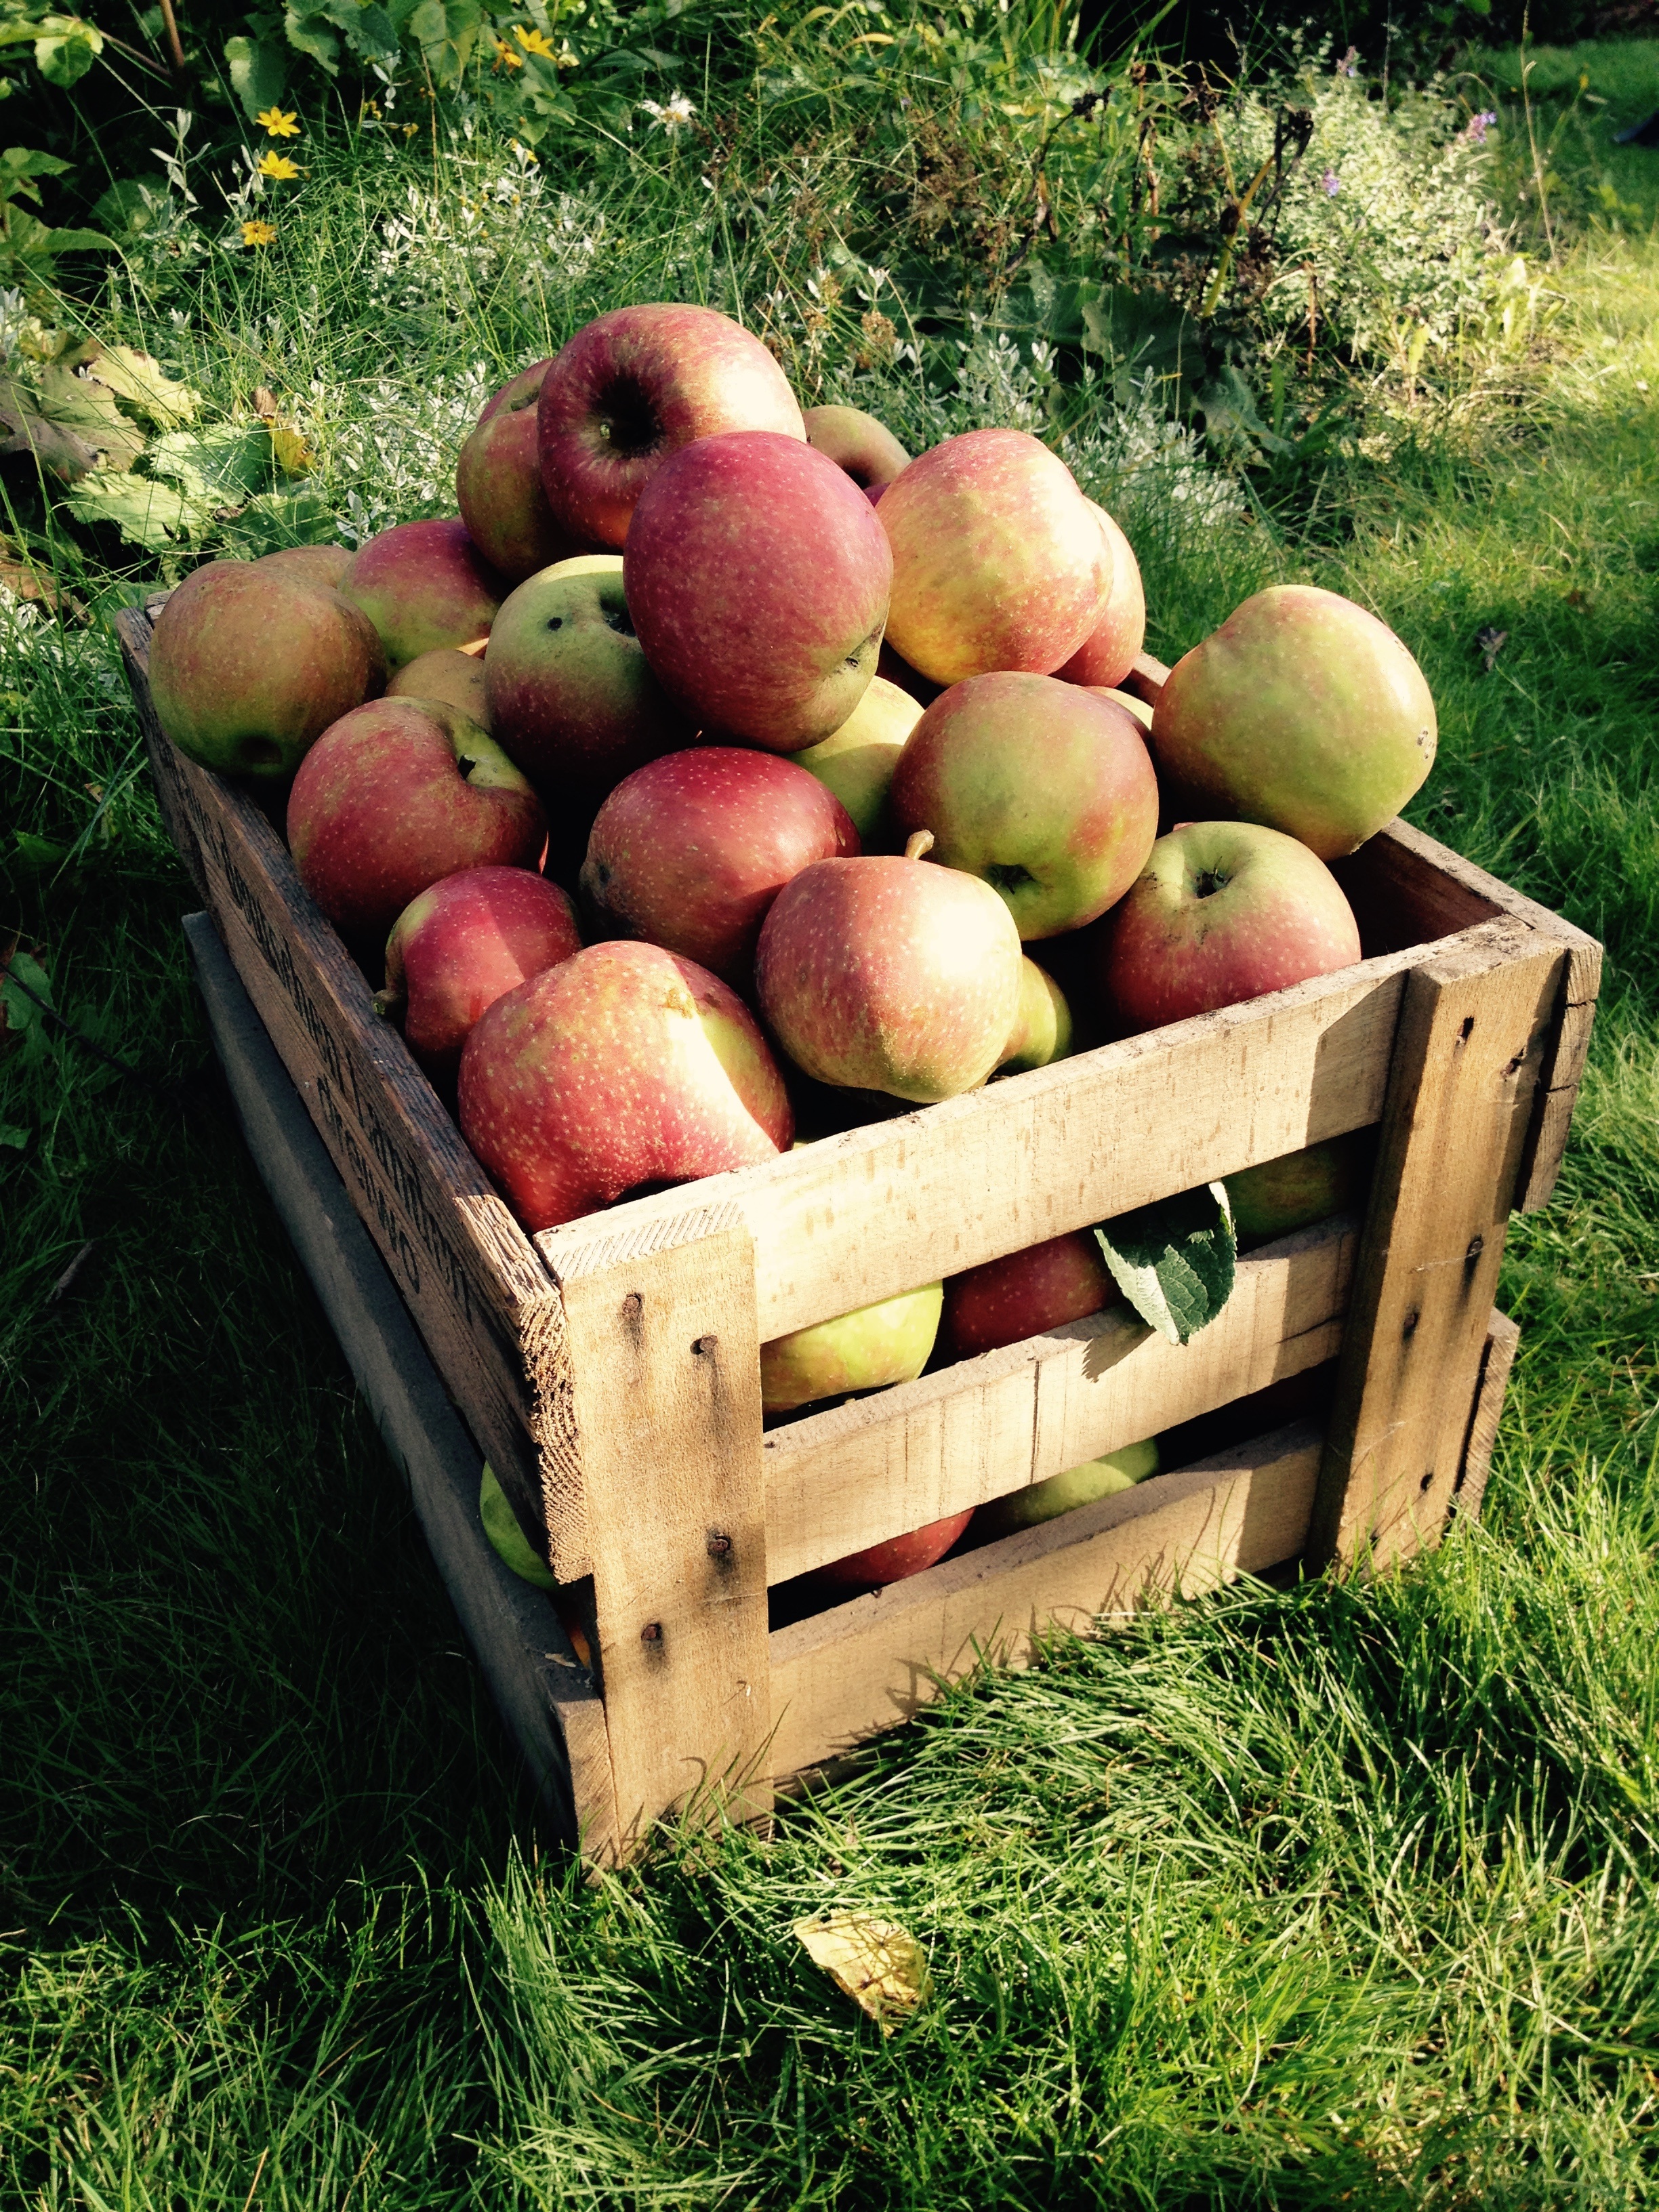
apple, nature, plant, fruit, food, harvest, produce, autumn, box, garden, healthy, thanksgiving, fruits, apple tree, flowering plant, rose family, apfelernte, apple crate, land plant